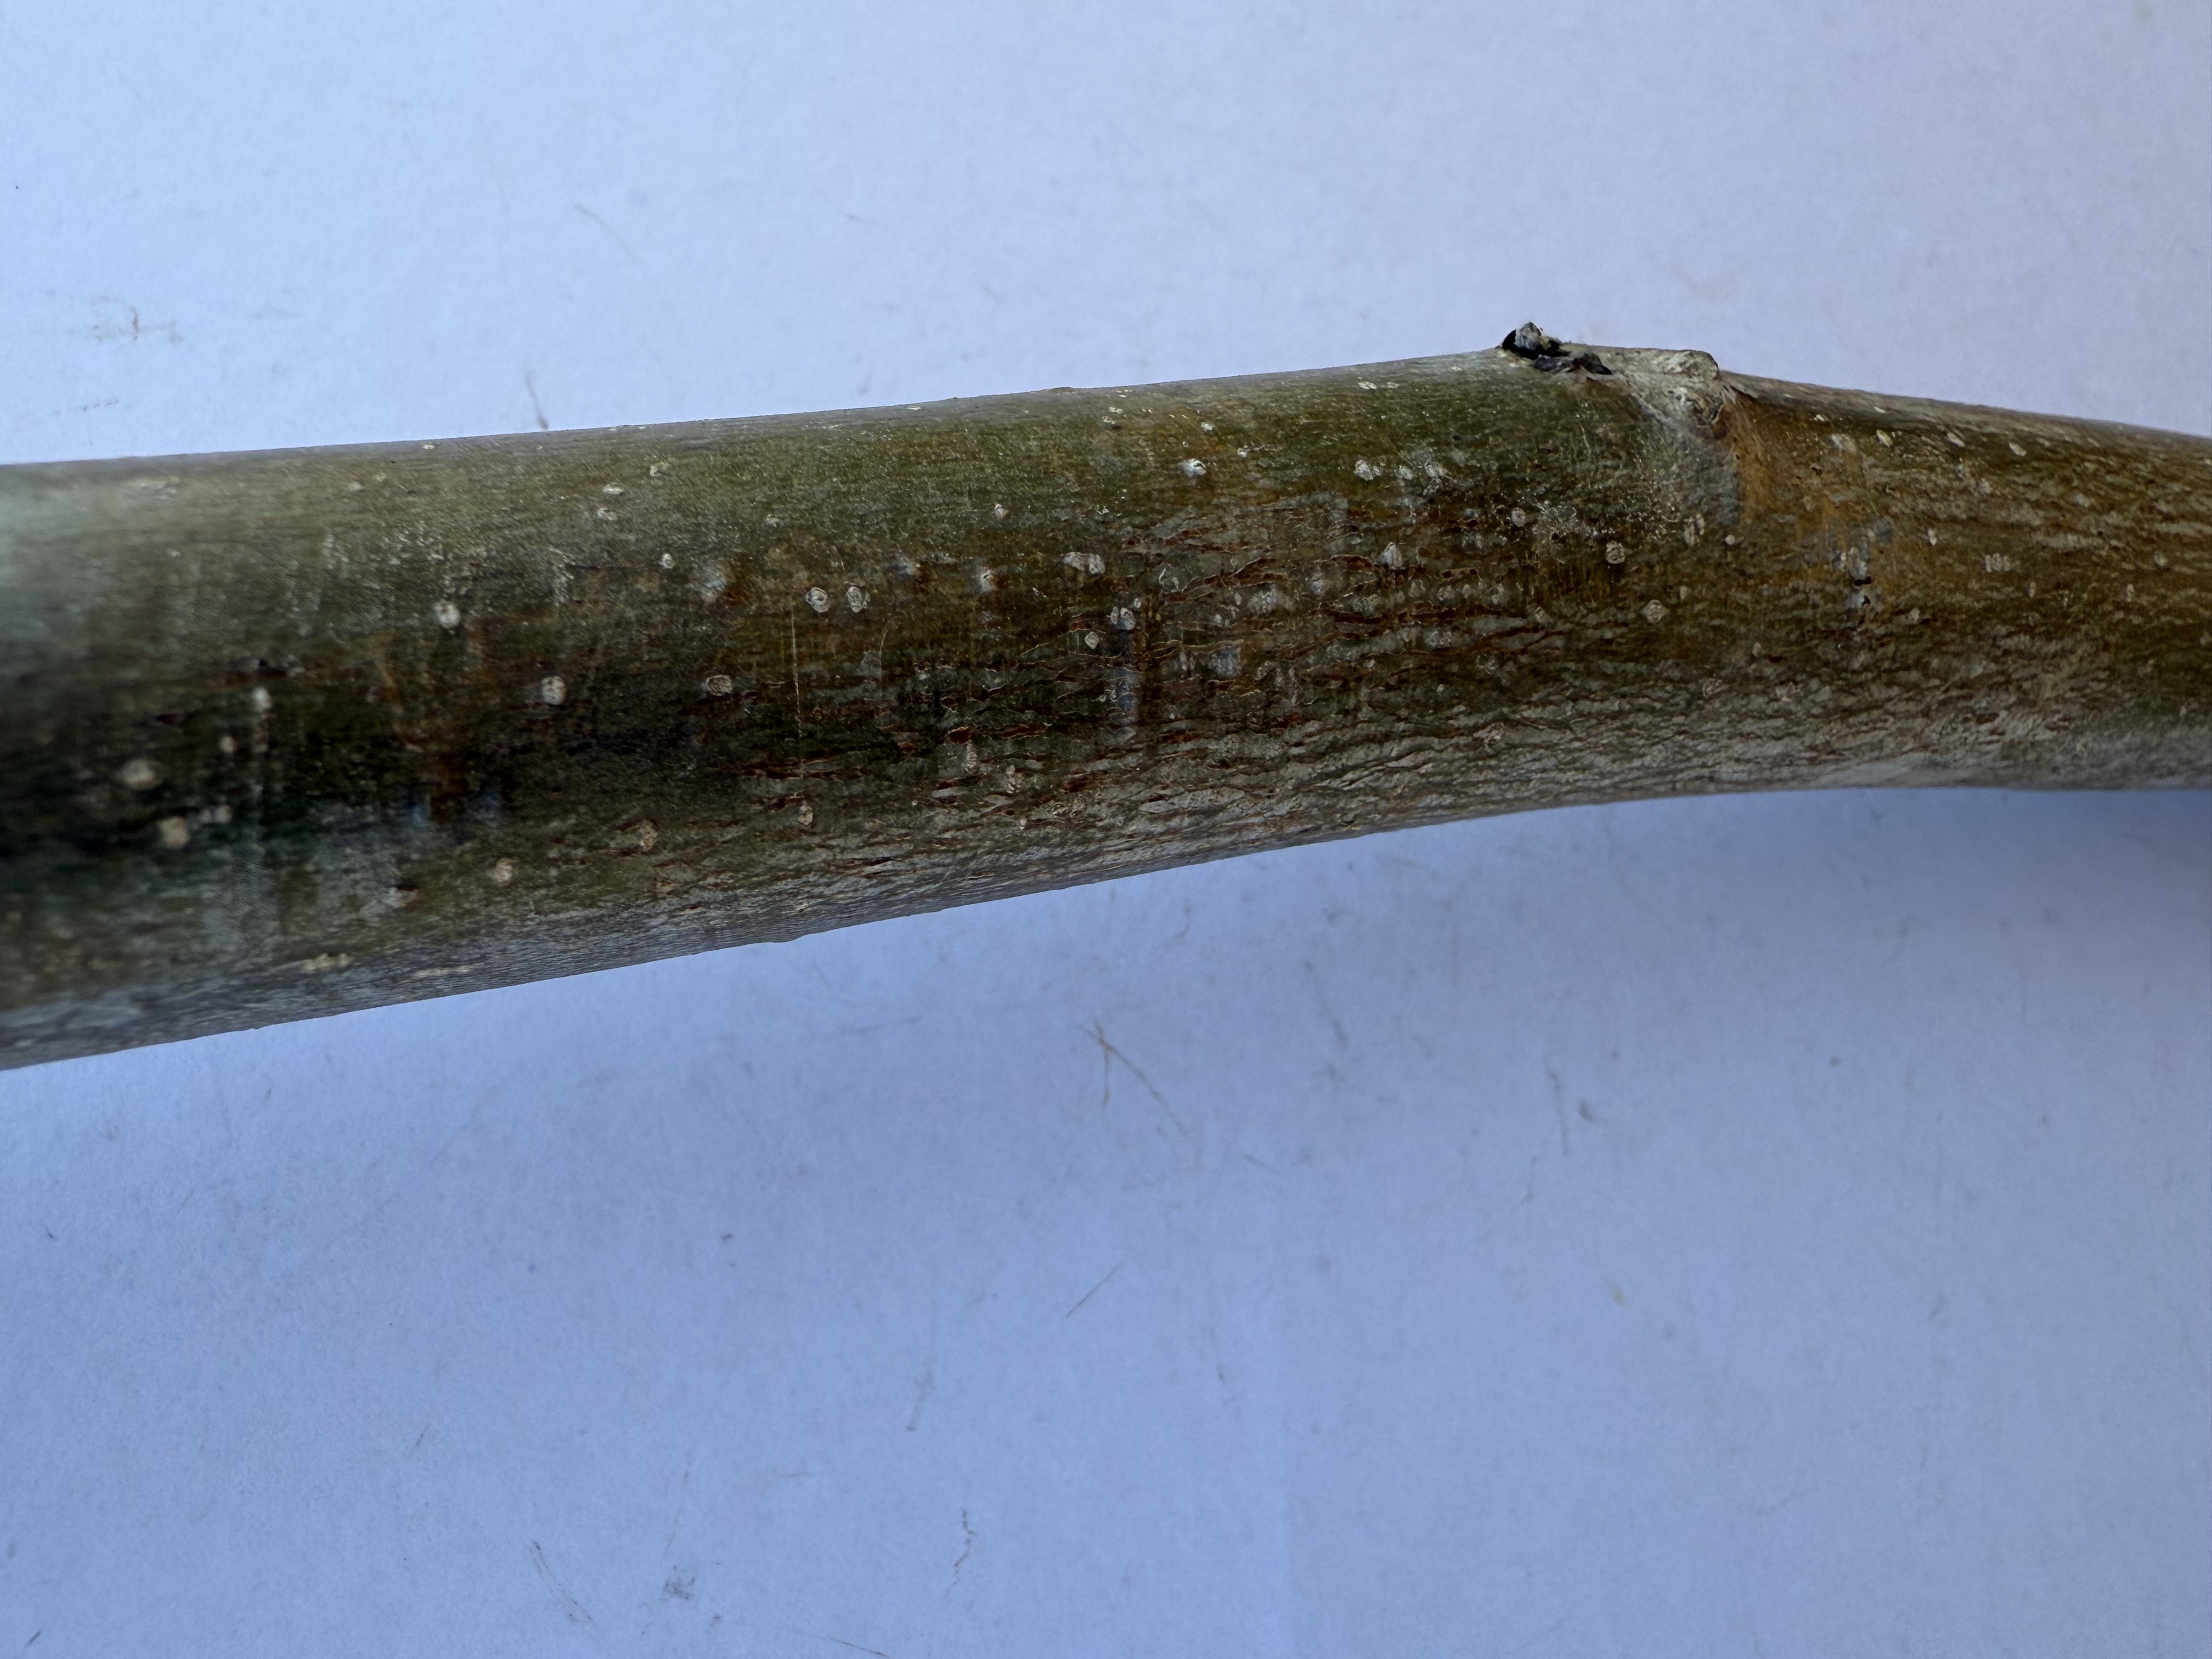
Variety: Sebin Walnut